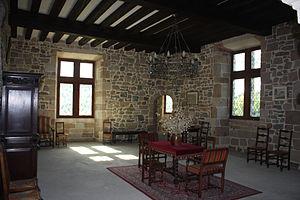
Situé sur la commune de Saint-Bonnet-de-Salendrinque dans le Gard, Le Castellas est un château fort du Moyen Âge remanié au XVIIᵉ siècle.